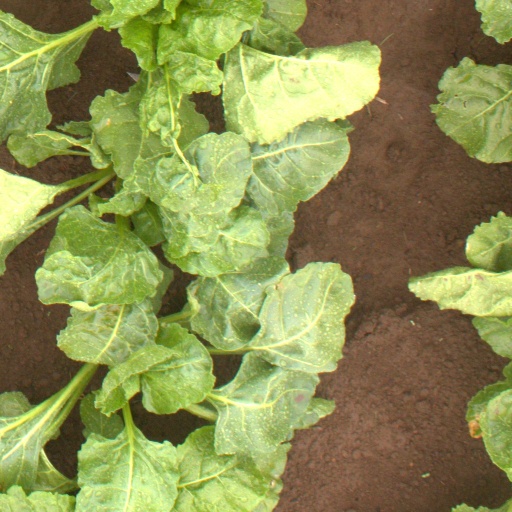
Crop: sugar beet